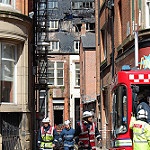
Label: street